Dodo, Prince Yu

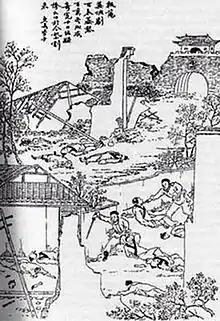
A late-Qing woodblock print representing the Yangzhou massacre of May 1645. Dodo ordered this massacre to scare other southern Chinese cities into submission. By the late nineteenth century the massacre was used by anti-Qing revolutionaries to arouse anti-Manchu sentiment among the ethnic Chinese population.

In 1620, Dodo was conferred the title of an "ejen". He became a "beile" at the age of 13 and was put in charge of the Plain White Banner, and started administrating affairs in the Ministry of Rites and Ministry of War. In 1628, Dodo followed Hong Taiji on the conquest of Chahar, Mongolia, and was granted the title of "eerkechuhuer" (額爾克楚虎爾) for his achievements. The following year, he followed Hong Taiji again on the conquest of the Ming dynasty, crossing the Great Wall and closing in on the Ming capital Beijing.